Carl Friedrich Zöllner

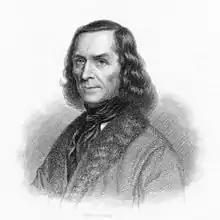
Carl Friedrich Zöllner.

Carl Friedrich Zöllner (17 May 1800 – 25 September 1860) was a German composer and choir director. After studying at the Thomasschule zu Leipzig under Johann Gottfried Schicht, he started teaching voice. He wrote organ variations on "God Save the Queen" and wrote several songs. His son was composer Heinrich Zöllner.